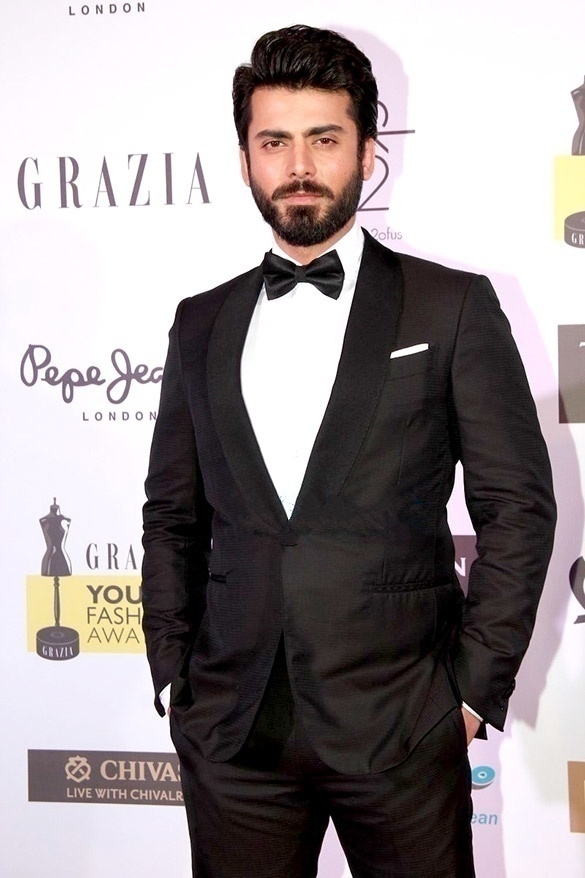
ฟาวาด ข่าน

| name = ฟาวาด ข่าน
| image = Fawad khan at grazia young faishon awards.jpg
| caption = ข่านในงานกราเซียยังแฟชั่นอวอร์ด 2016
| years_active = ค.ศ. 2002–2004 ค.ศ. 2007–ปัจจุบัน
| birth_place = การาจี, สินธ์, ประเทศปากีสถาน
| nationality = ปากีสถาน
| children = 3 คน
| alma_mater = มหาวิทยาลัยแห่งชาติด้านคอมพิวเตอร์และวิทยาศาสตร์เกิดใหม่, ละฮอร์
| module = Infobox musical artist
| embed = yes
| years_active = ค.ศ. 2000–ปัจจุบัน
| past_member_of = Entity Paradigm|เอนทิตีพาราดิม
ฟาวาด อัฟซาล ข่าน (lang-ur|; ; เกิด 29 พฤศจิกายน พ.ศ. 2524) เป็นนักแสดง, ผู้ผลิตภาพยนตร์|ผู้อำนวยการสร้าง, คนเขียนบท, นางแบบ (คน)|นายแบบ และนักร้องชาวปากีสถาน ที่ได้รับรางวัลมากมาย ได้แก่ ฟิล์มแฟร์อวอร์ด 1 รางวัล, Lux Style Awards|ลักซ์สไตล์อวอร์ด 2 รางวัล และฮัมอวอร์ด 6 รางวัล
ข่านเริ่มอาชีพนักแสดงจากละครซิทคอมเรื่อง "จัตต์แอนด์บอนด์" เขาก่อตั้งวงดนตรีอัลเทอร์เนทีฟร็อกชื่อ Entity Paradigm|เอนทิตีพาราดิม กับนักแสดงร่วมของรายการ และเริ่มอาชีพนักดนตรีในฐานะนักร้องนำ วงนี้ปรากฏตัวในตอนจบของรายการ "Pepsi Battle of the Bands|เป๊ปซี่แบตเทิลออฟเดอะแบนด์" ในปี พ.ศ. 2545 และข่านกลายเป็นที่รู้จักจากอัลบั้มเปิดตัวในปี พ.ศ. 2546 ชื่อ "อิร์ติกา" หลังจากการแสดงประมาณ 250 ครั้ง เขาก็ออกจากวงเพื่อไปแสดงภาพยนตร์ ข่านเปิดตัวภาพยนตร์ด้วยบทสมทบในภาพยนตร์ดราม่าสังคมของ ชออิบ มานซูร์ เรื่อง "คูดา เคย์ ลีเย" (2007) ซึ่งเป็นหนึ่งในรายชื่อภาพยนตร์ปากีสถานที่ทำรายได้สูงสุด|ภาพยนตร์ที่ทำรายได้สูงสุดของปากีสถาน
เขาประสบความสำเร็จเป็นครั้งแรกในละครประวัติศาสตร์|ละครย้อนยุคทางโทรทัศน์เรื่อง "Dastaan (2010 TV series)|ดาสตาน" (2010) ซึ่งทำให้เขาได้รับรางวัลนักแสดงนำชายยอดเยี่ยมจากรางวัลสื่อปากีสถาน ข่านรับบทนำในซีรีส์โทรทัศน์ของปากีสถานเรื่อง "ฮัมซาฟาร์" (2011) และปรากฏตัวในละครครอบครัวของ ซัลตานา ซิดดิกี เรื่อง "ซินดากิ กุลซาร์ ไฮ" (2012) สำหรับการแสดงทั้งสองเรื่อง เขาได้รับรางวัลลักซ์สไตล์อวอร์ด สาขานักแสดงนำชายยอดเยี่ยม-แซทเทิลไลท์ ข่านเปิดตัวในภาพยนตร์บอลลีวูด โดยแสดงนำในภาพยนตร์โรแมนติกคอมเมดี้เรื่อง "คู้บสุรัต (2557)|คู้บสุรัต" (2014) ซึ่งทำให้เขาได้รับรางวัลภาพยนตร์แฟร์อวอร์ดสาขานักแสดงชายหน้าใหม่ยอดเยี่ยม เขาได้รับการยกย่องจากการรับบทชายรักร่วมเพศที่ต้องปกปิด ในละครครอบครัวที่ประสบความสำเร็จทั้งในเชิงเสียงวิจารณ์และเชิงพาณิชย์เรื่อง "กะปูร์แอนด์ซัน" (2016) ซึ่งทำให้เขาได้รับการเสนอชื่อเข้าชิงรางวัลฟิล์มแฟร์อวอร์ด สาขาภาพยนตร์สมทบยอดเยี่ยม
นอกเหนือจากการแสดงแล้ว ข่านยังได้ระดมเงินเพื่อองค์กรการกุศลทั่วปากีสถาน เขาได้รับความวางใจจากแบรนด์และผลิตภัณฑ์ยอดนิยมมากมาย ข่านได้รับการจัดอันดับให้เป็นหนึ่งใน "ผู้ชายเอเชียที่เซ็กซี่ที่สุด" โดยนิตยสารอังกฤษ "อีสเทิร์นอาย"
== อ้างอิง ==

== แหล่งข้อมูลอื่น==
*
*

หมวดหมู่:นักแสดงชาวปากีสถาน
หมวดหมู่:บุคคลที่เกิดในปี พ.ศ. 2524